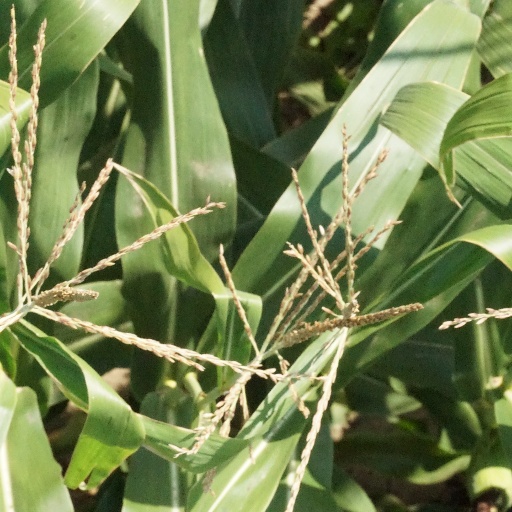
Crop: maize; corn